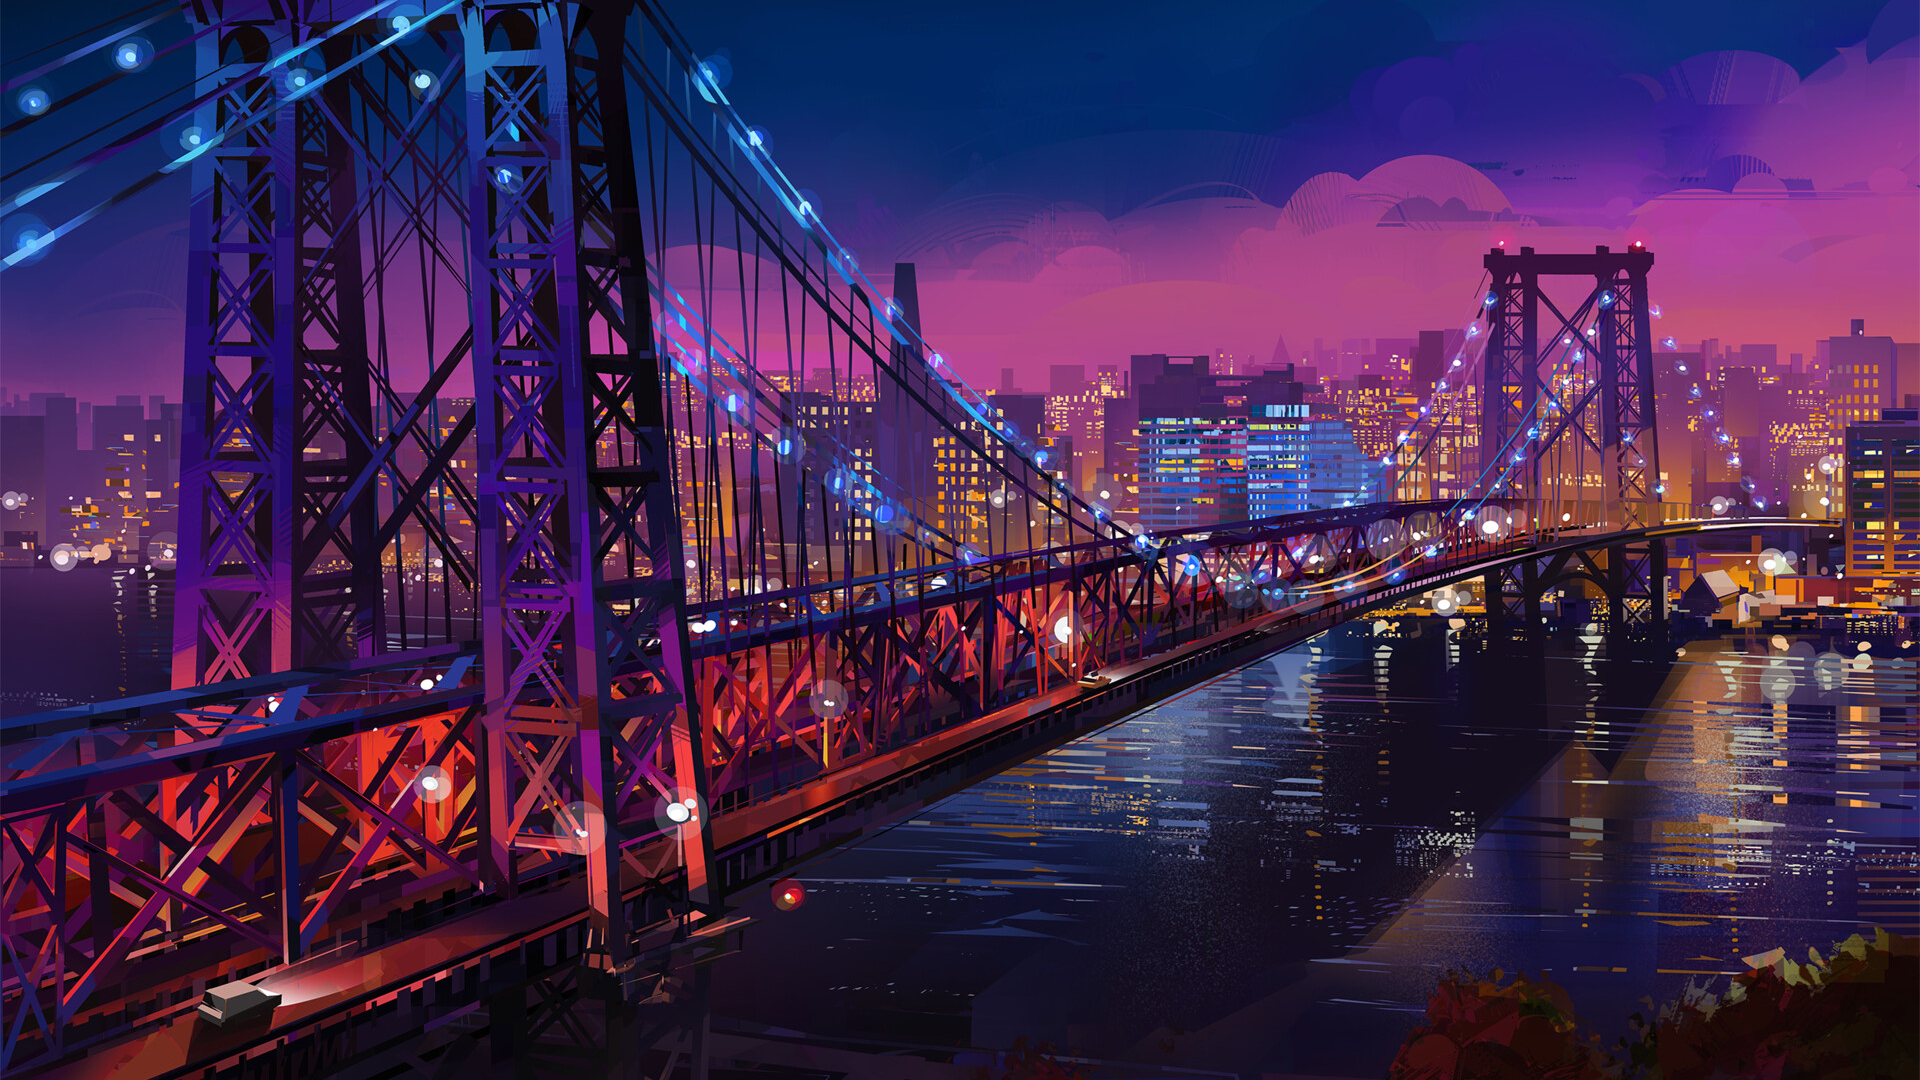
bridge, car, lights, sky, pink, beauty, blue, traffic, people, life, water, building, nature, dusk, purple, cloud, tower block, cityscape, city, metropolitan area, metropolis, landmark, magenta, midnight, suspension bridge, urban area, skyscraper, horizon, symmetry, cable stayed bridge, electric blue, evening, road, electricity, overpass, fixed link, nonbuilding structure, girder bridge, beam bridge, cantilever bridge, reflection, night, downtown, darkness, metal, tourist attraction, skyline, mixed use, truss bridge